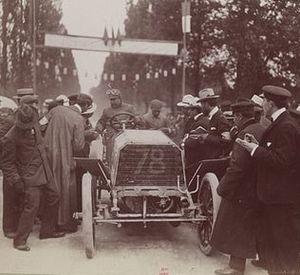
[Collection Jules Beau. Photographie sportive]
Le Baron Pierre de Crawhez, né le 3 août 1874 à Gosselies et mort le 29 avril 1925 à Bruxelles, est un ancien pilote automobile belge.